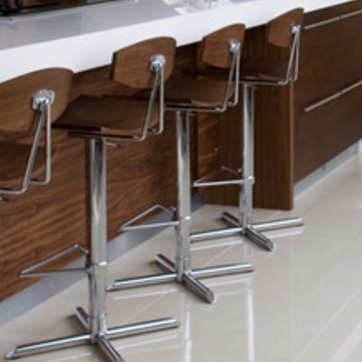
Material: metal